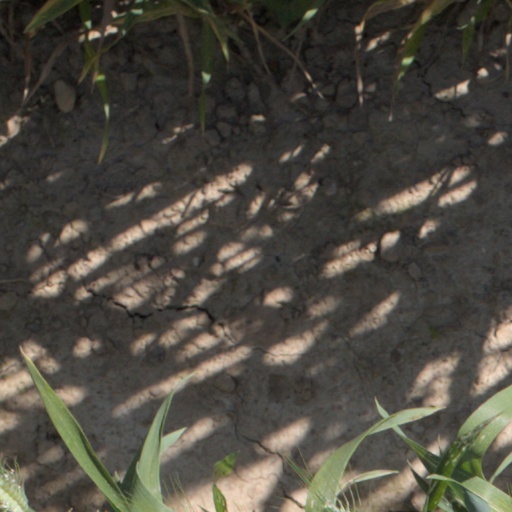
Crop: wheat